SoFi Stadium

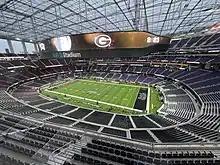
SoFi Stadium set up for the 2023 CFP National Championship Game.

SoFi Stadium hosted Super Bowl LVI on February 13, 2022, marking the first Super Bowl to be played in the Los Angeles area since Super Bowl XXVII in 1993. The stadium was originally awarded Super Bowl LV (2021) at an NFL owners' meeting in May 2016; in May 2017, because the stadium's opening was delayed to 2020, the NFL chose to re-award Super Bowl LV to Raymond James Stadium in Tampa (which was the remaining city in a pool of four used to determine the hosts of Super Bowl LIII through LV), and award LVI to Los Angeles instead. Because issues may need to be addressed in an inaugural season, the NFL does not allow a stadium to host the Super Bowl during its first season of operation.